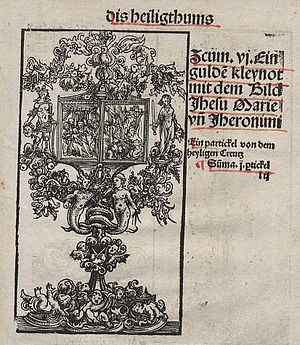
Erik Ejegod / Valfart
Lucas Cranach den ældre: Relikviebeholder indeholdende splint af Kristi kors, som også i kong Eriks kirke i Slangerup.
Erik Ejegod var Danmarks konge 1095-1103. Han oprettede et ærkebispesæde i Lund og fik sin bror Knud den Hellige helgenkåret.